Nuclear War Survival Skills

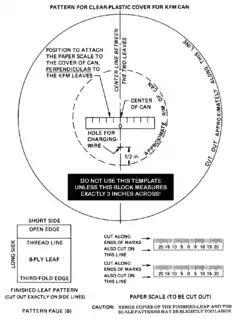
Kearny Fallout Meter

Reviews the best dose-rate meters and dosimeters available in 1987 and details the Kearny fallout meter, a "Homemakeable dose-rate meter", which can be built from a correctly scaled copy of the plans, such as those provided in hardcopies of the book; photocopies and printouts of digital copies may not be to scale.